Turning Point Alcohol and Drug Centre

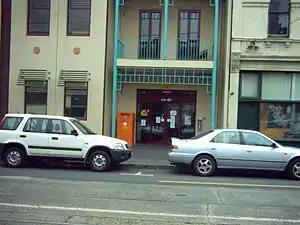

Turning Point provides counselling, case management and primary care services from a wide range of health professionals and practitioners, including; Alcohol and Other Drug Clinicians (more commonly known as "Case Managers"), Forensic Alcohol and Other Drug Clinicians ("Forensic Case Managers") General Practitioners, Psychiatrists, Psychologists (both "Clinical" and "Counselling"), Pharmacists and Nurses.